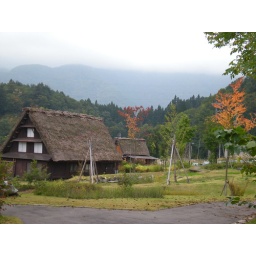
I was mostly interested in the beautiful orange leaves, but I guess the traditional house is alright, too.